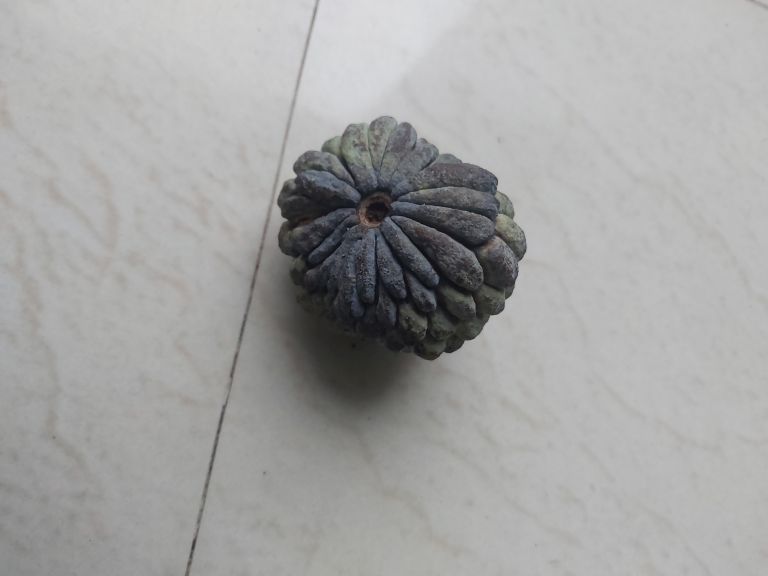
Disease label: Blank Canker